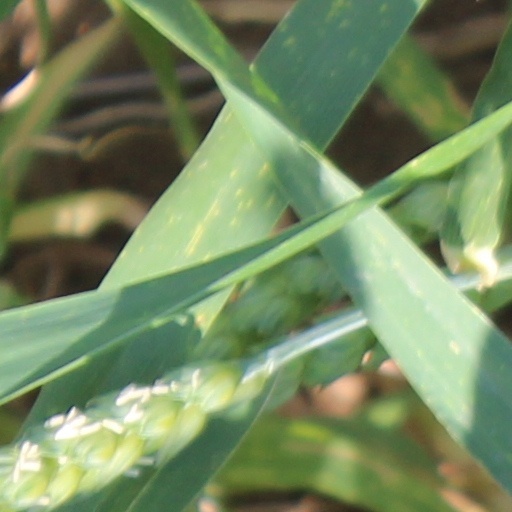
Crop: wheat